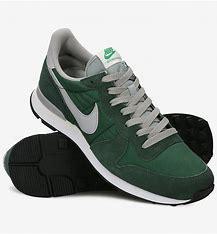
Brand: Nike
Model: Internationalist